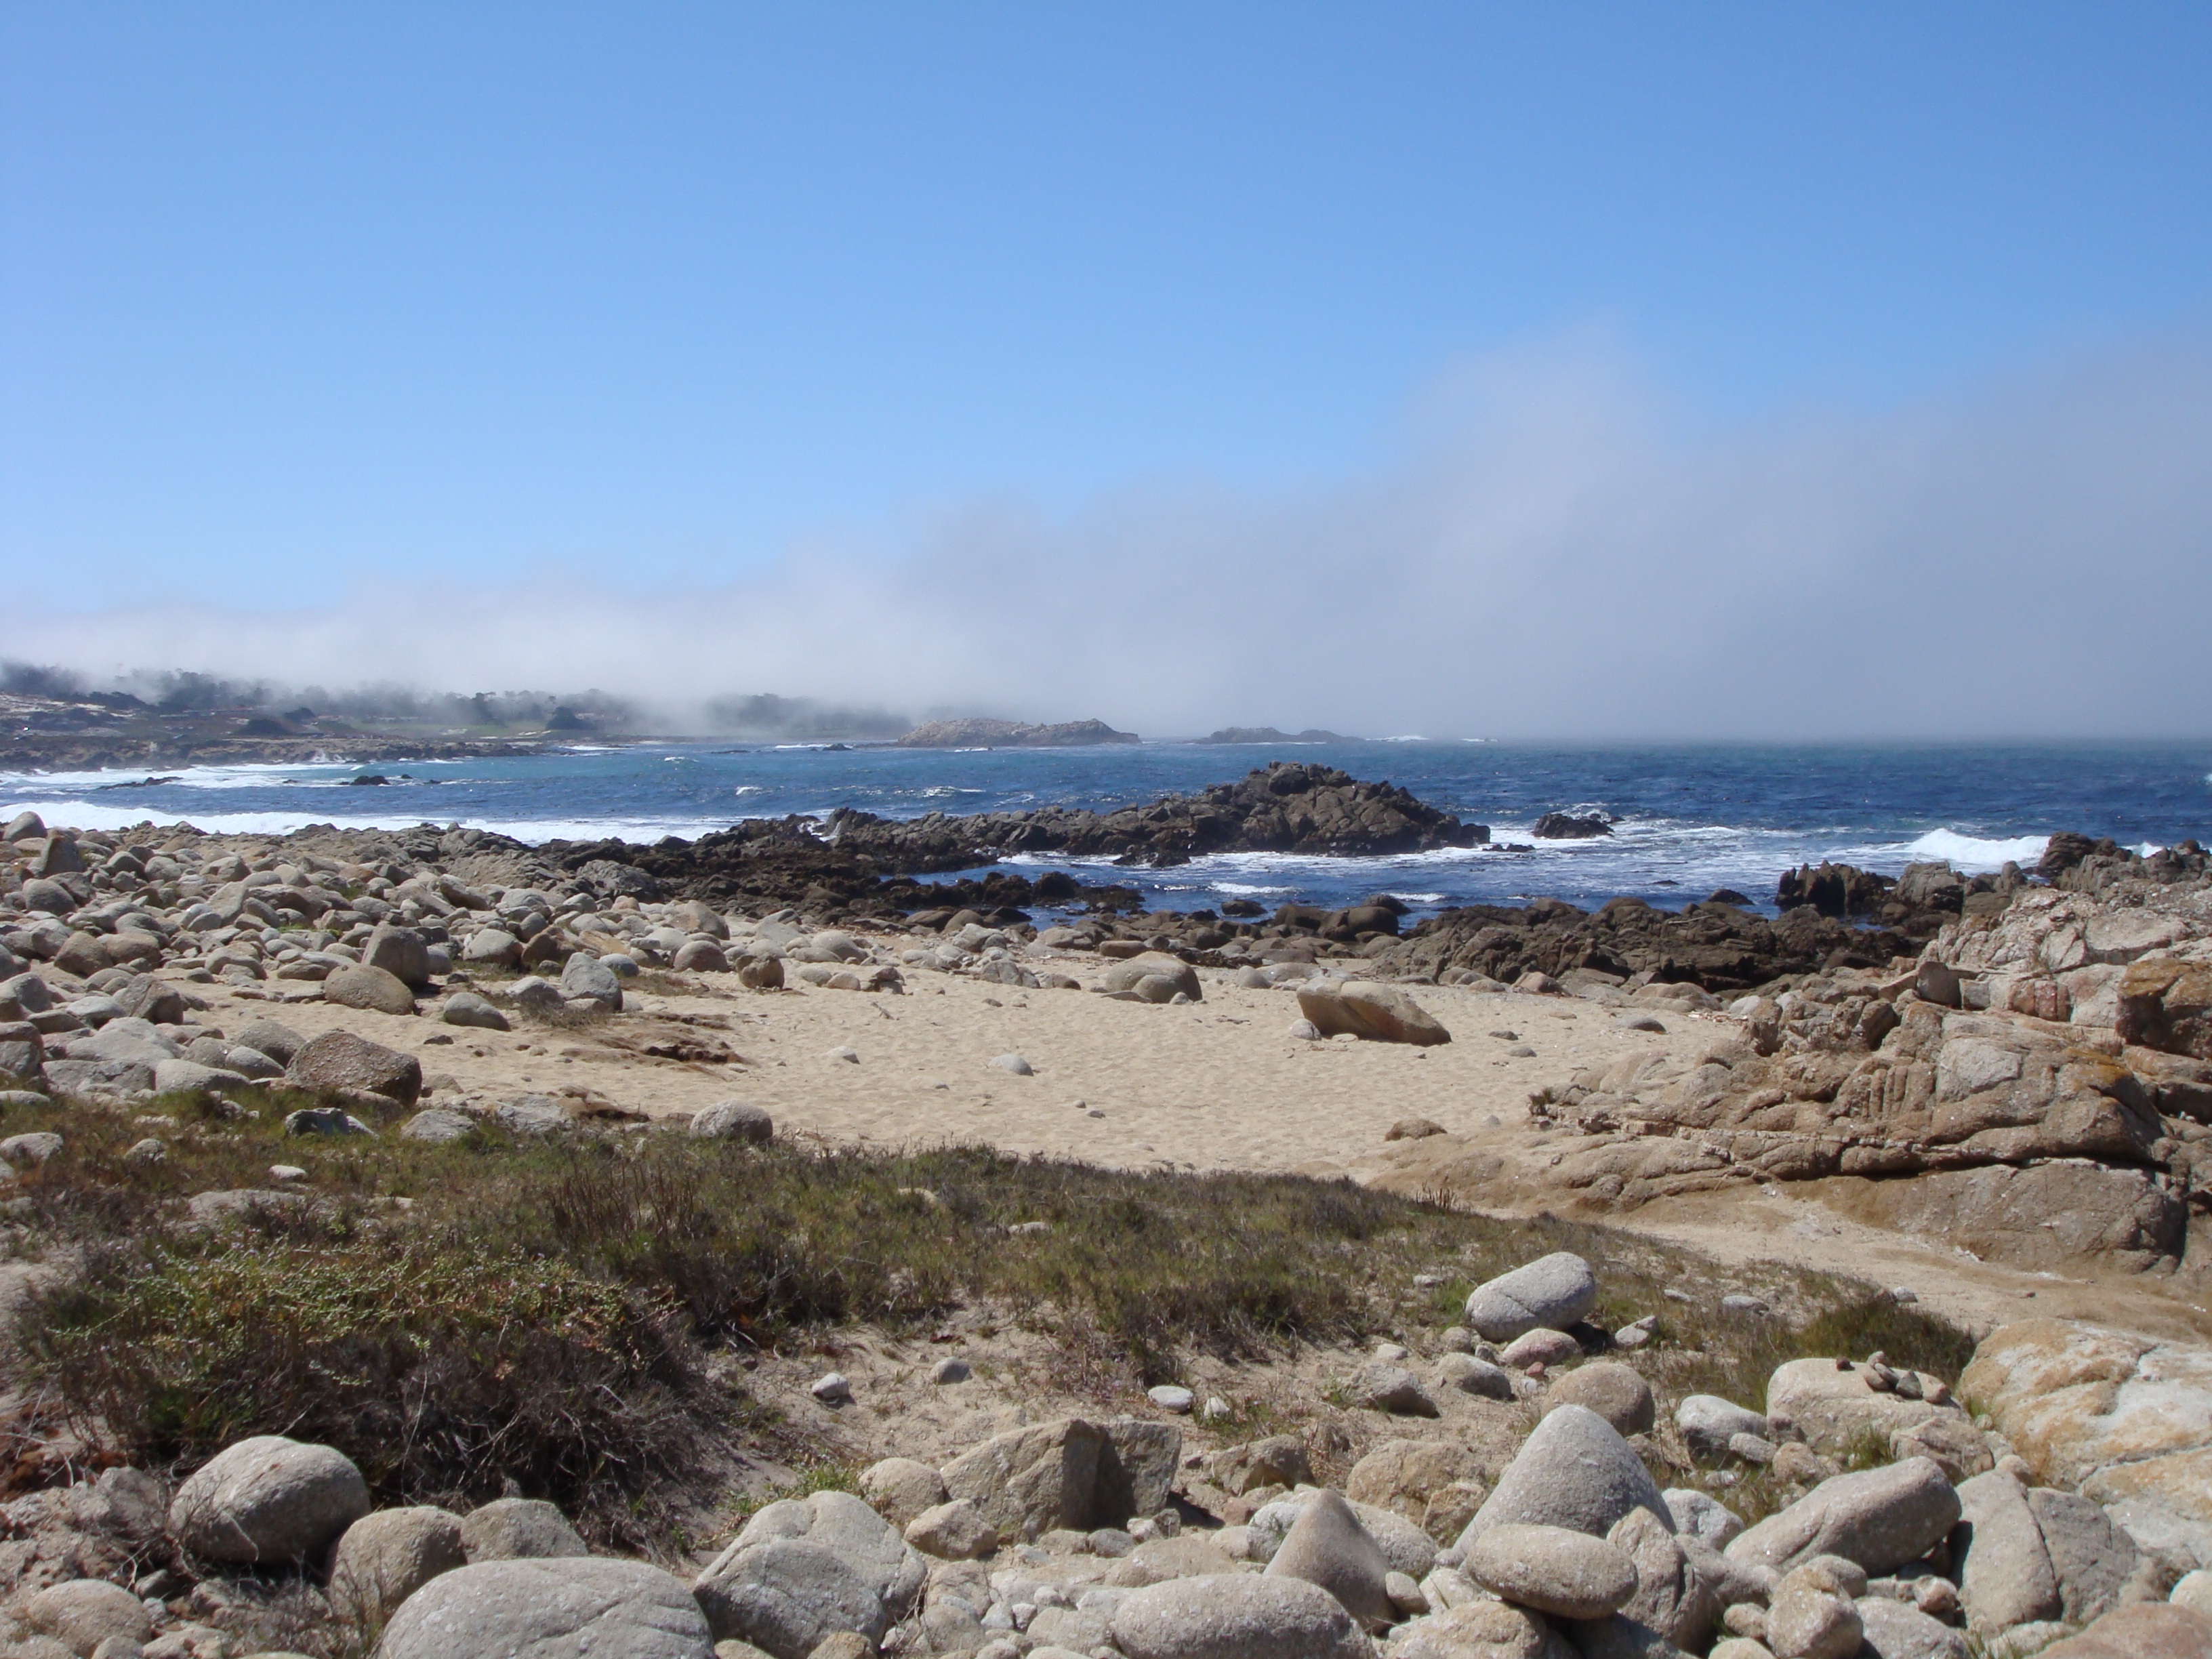
beach, sea, coast, water, rock, ocean, fog, shore, wave, vacation, coastline, cliff, cove, bay, terrain, body of water, geology, pacific, cape, carmel, 17 mile drive